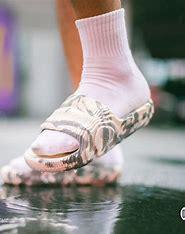
Brand: Adidas
Model: Adilette 22